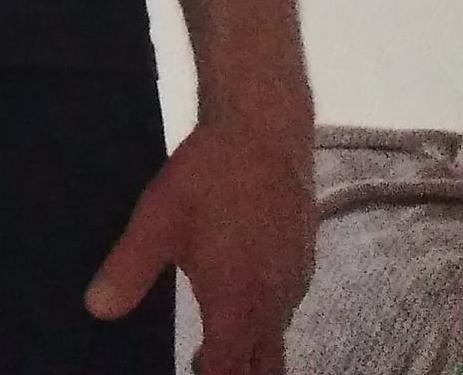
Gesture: no_gesture